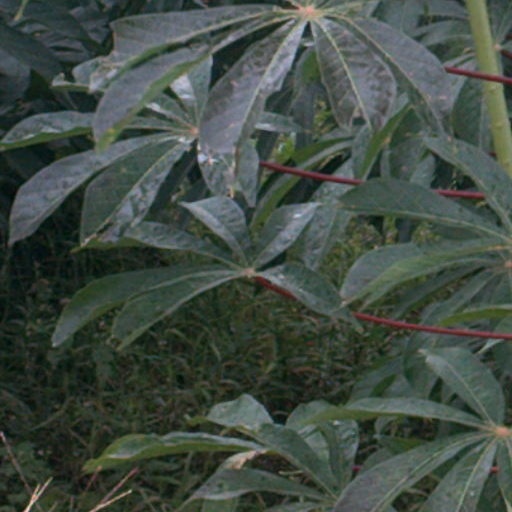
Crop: cassava